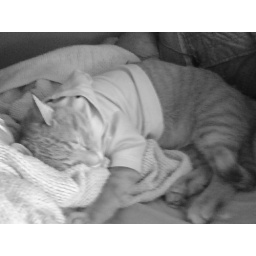
Black and white kitty in a pink hoody.